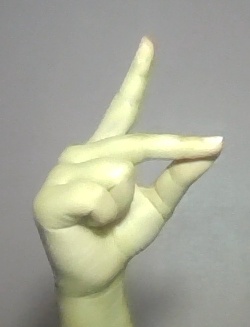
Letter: ta